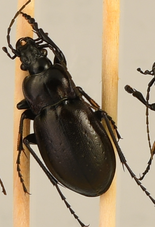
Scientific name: Carabus nemoralis nemoralis
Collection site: University of Notre Dame Environmental Research Center NEON (UNDE), plot UNDE_012